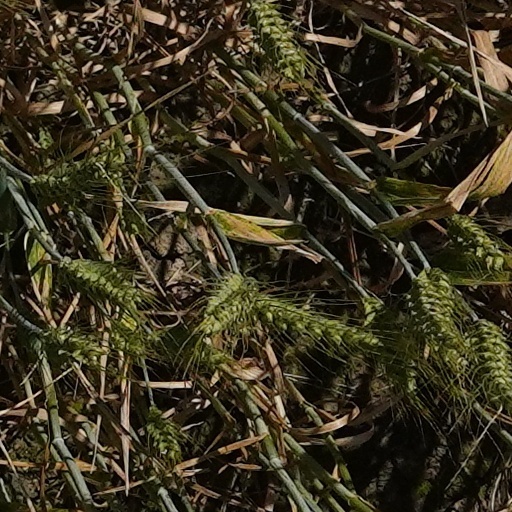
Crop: wheat